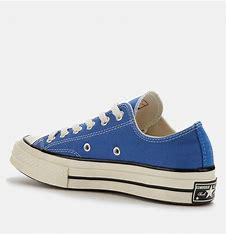
Brand: Converse
Model: Chuck Taylor All